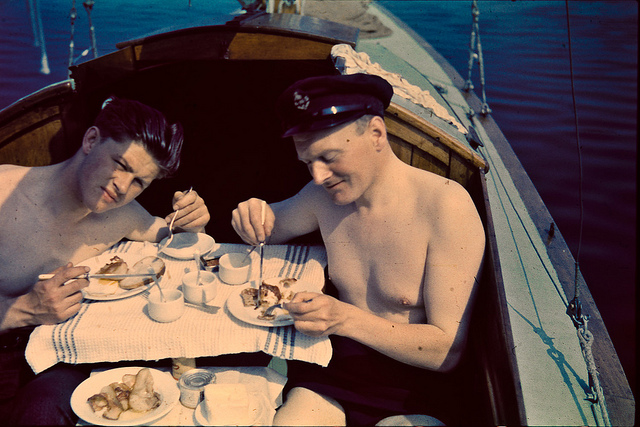
two shirtless guys eating a meal on a boat

Two men eating a meal on a boat.

two shirtless males on a boat eating food

a couple of men are eating on a boat